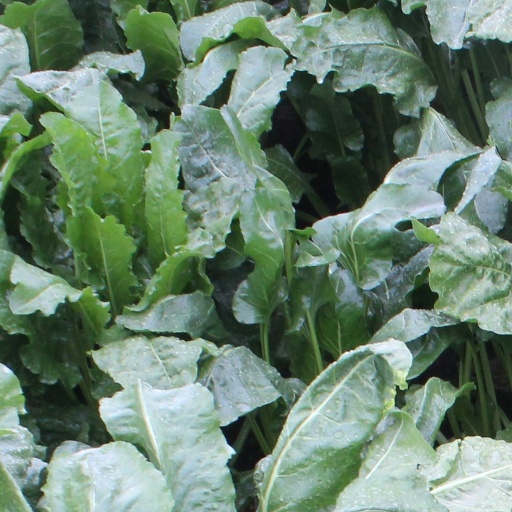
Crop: sugar beet